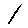
Label: 1